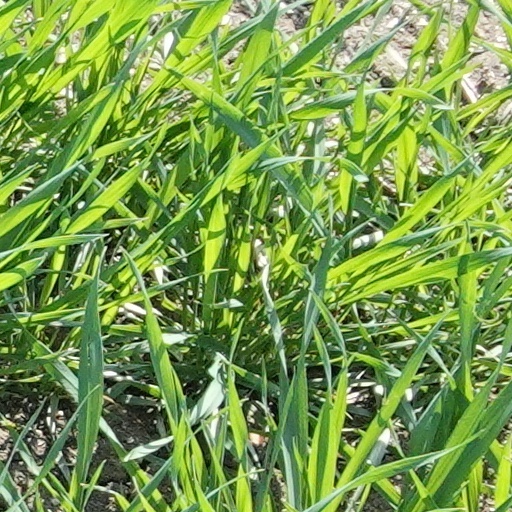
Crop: wheat